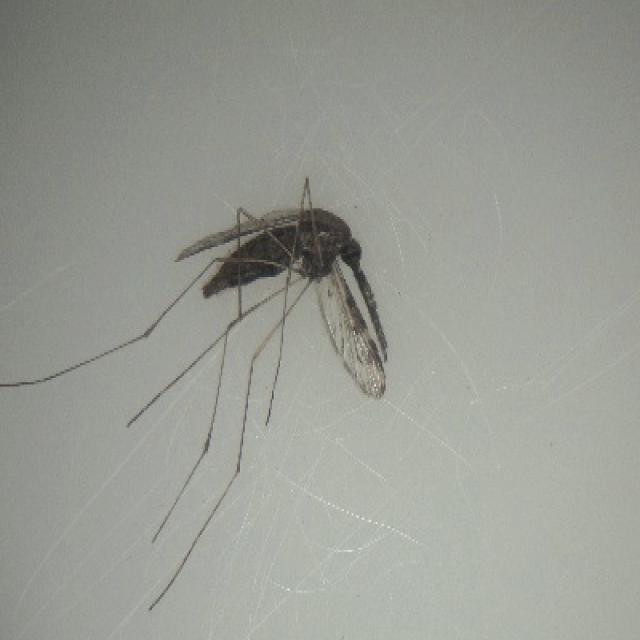
Species: anopheles_sinensis